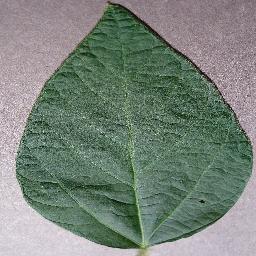
Label: Soybean___healthy